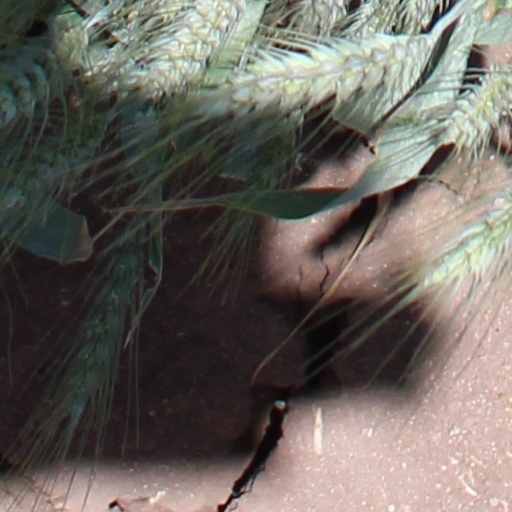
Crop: wheat